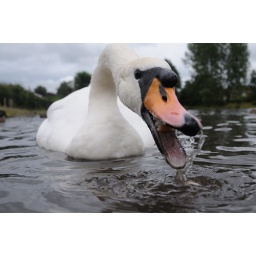
male swan eating bread at pond in stockton heath